Huevitos congelados

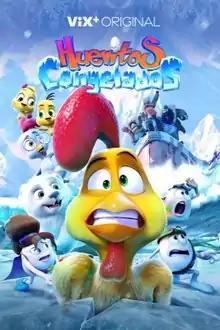
Release poster

Huevitos congelados (formerly Un gallo congelado) is a 2022 Mexican animated adventure comedy film written, directed and co-produced by Gabriel & Rodolfo Riva Palacio Alatriste. Its the fifth and final installment of the "Huevos" series and a soft reboot. It was released exclusively on streaming as a ViX original on December 14, 2022. Internationally, it was released as Little Eggs: A Frozen Rescue and in some countries as A Frozen Adventure.